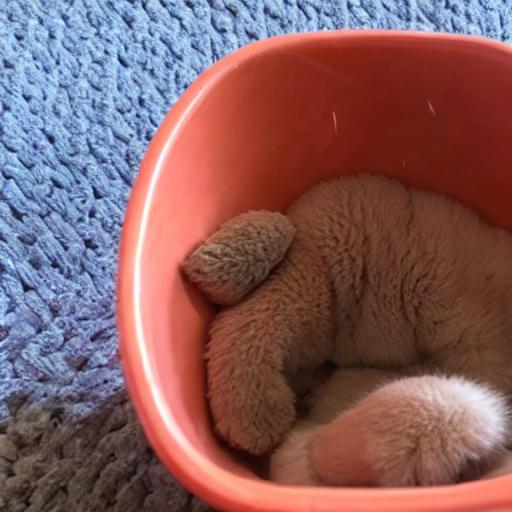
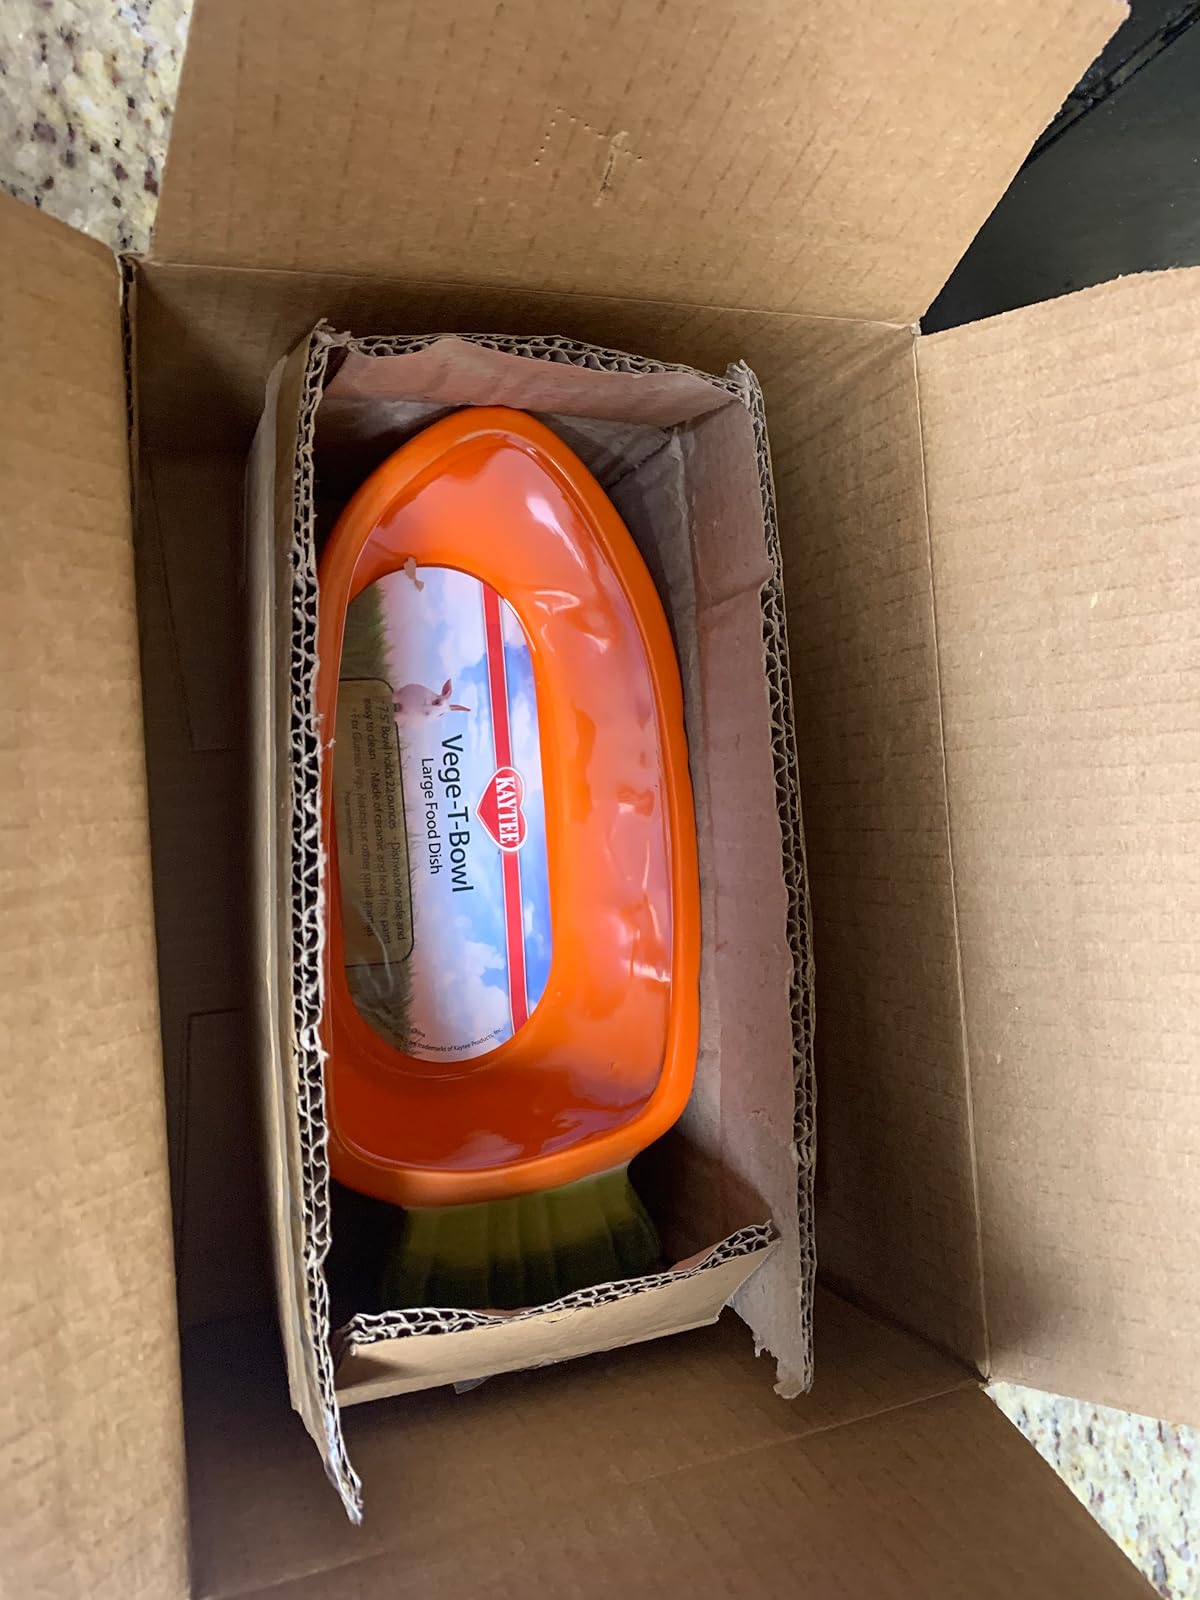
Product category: items_bowl
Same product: no